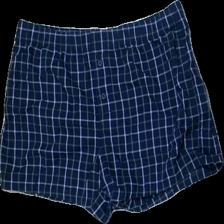
View: front
Type: Pajamas
Category: Ladies
Brand: H&M
Colors: Blue, Purple, Green
Material: 100% bomull
Pattern: Checkered print
Cut: None
Size: L
Season: All
Price range: <50
Recommended usage: Reuse
Description: randiga pjamas shorts